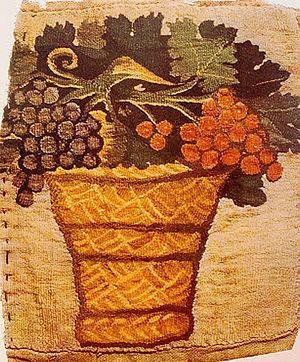
Panier de raisins sur textile art copte du IVe s, Musée Pouchkine, Moscou
La viticulture en Égypte, si elle n'est pas la plus ancienne du monde, est celle sur laquelle nous possédons le plus de renseignements. Sous les pharaons, les fouilles menées dans les tombeaux de la période prédynastique jusqu'à l'Égypte gréco-romaine, ont donné des renseignements précieux sur la vigne et son type de conduite en hautain, l'implantation des vignobles dans le delta du Nil jusque dans les oasis, la façon de vinifier, etc.